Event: Nepal Earthquake
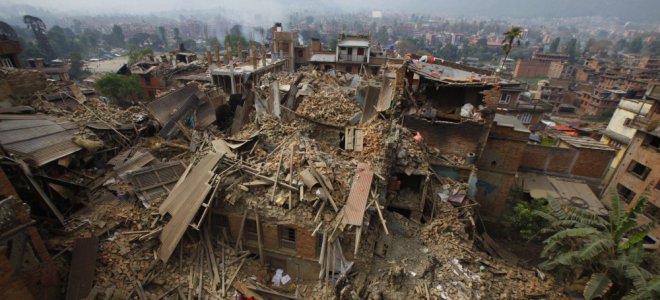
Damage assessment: damage